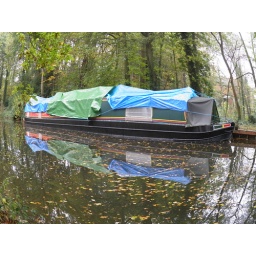
boat in fish eye